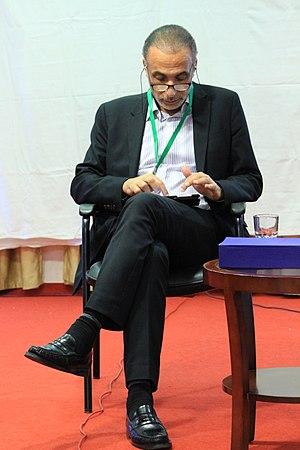
Tariq Ramadan, né le 26 août 1962 à Genève, est un islamologue suisse.